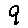
Label: 9